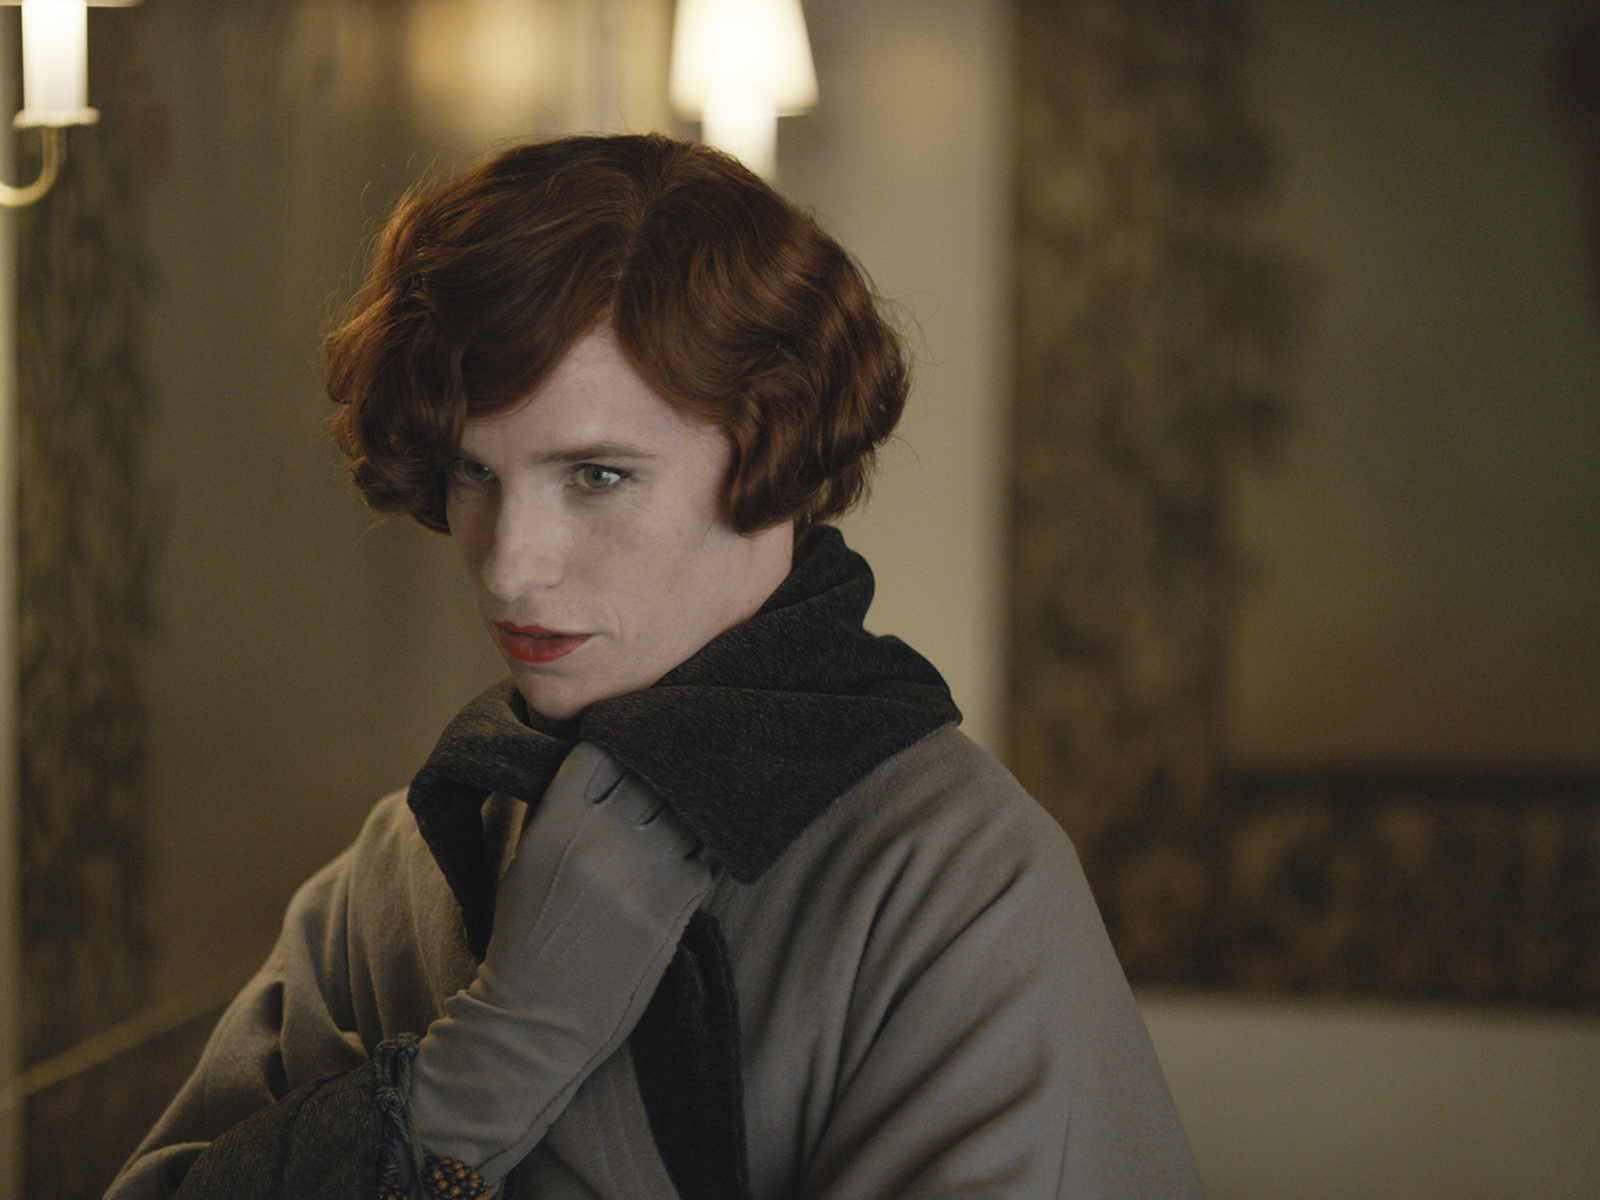
Gender: women